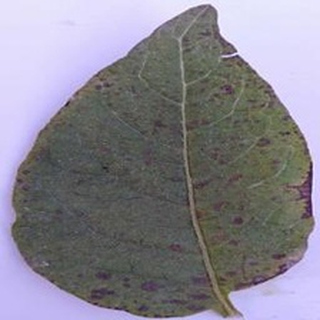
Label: potato_early_blight